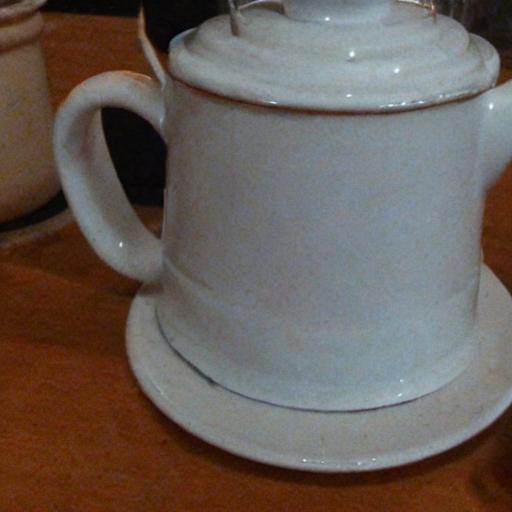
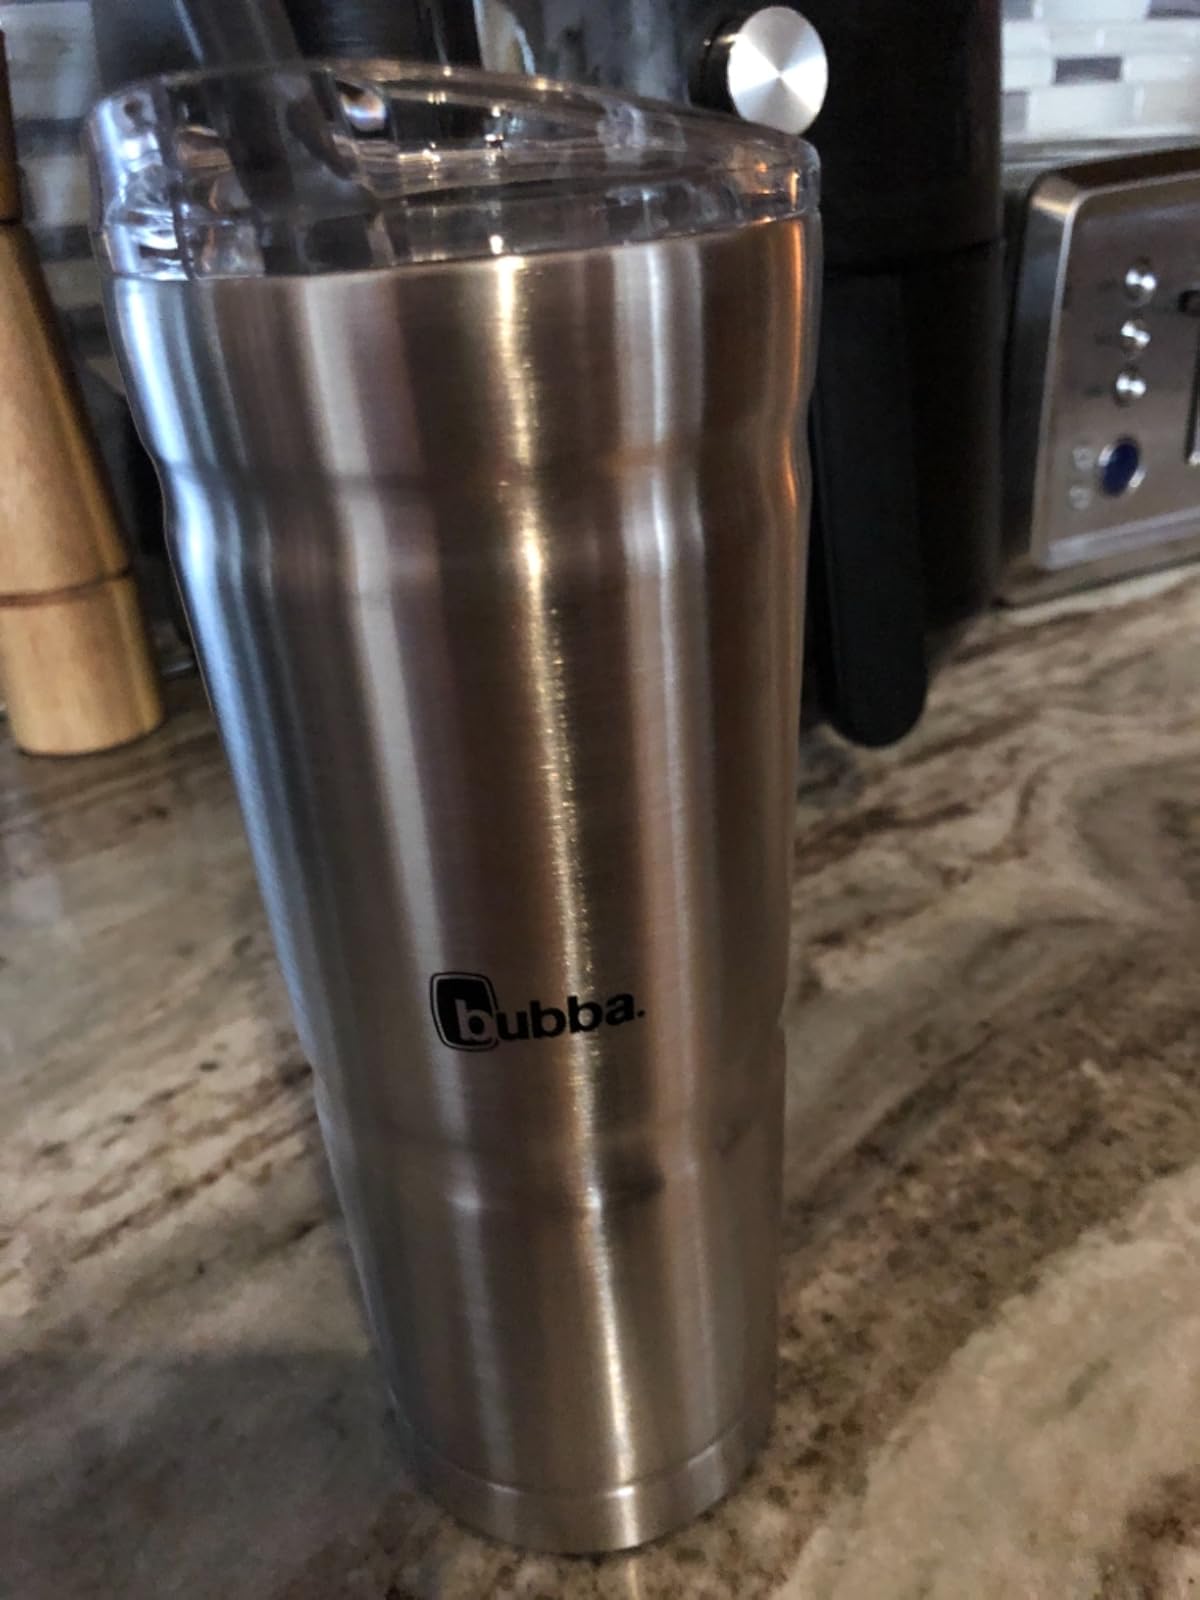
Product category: items_tea
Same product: no